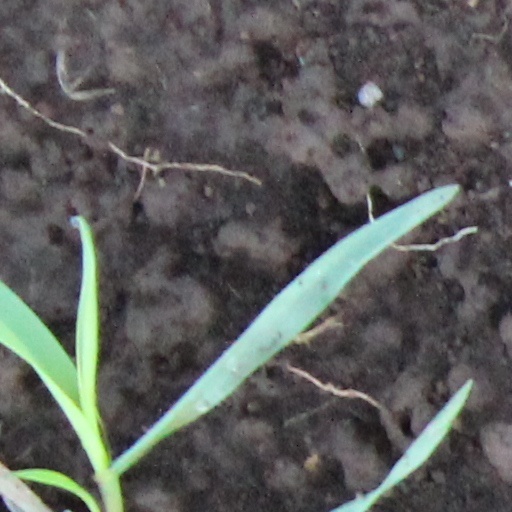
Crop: wheat